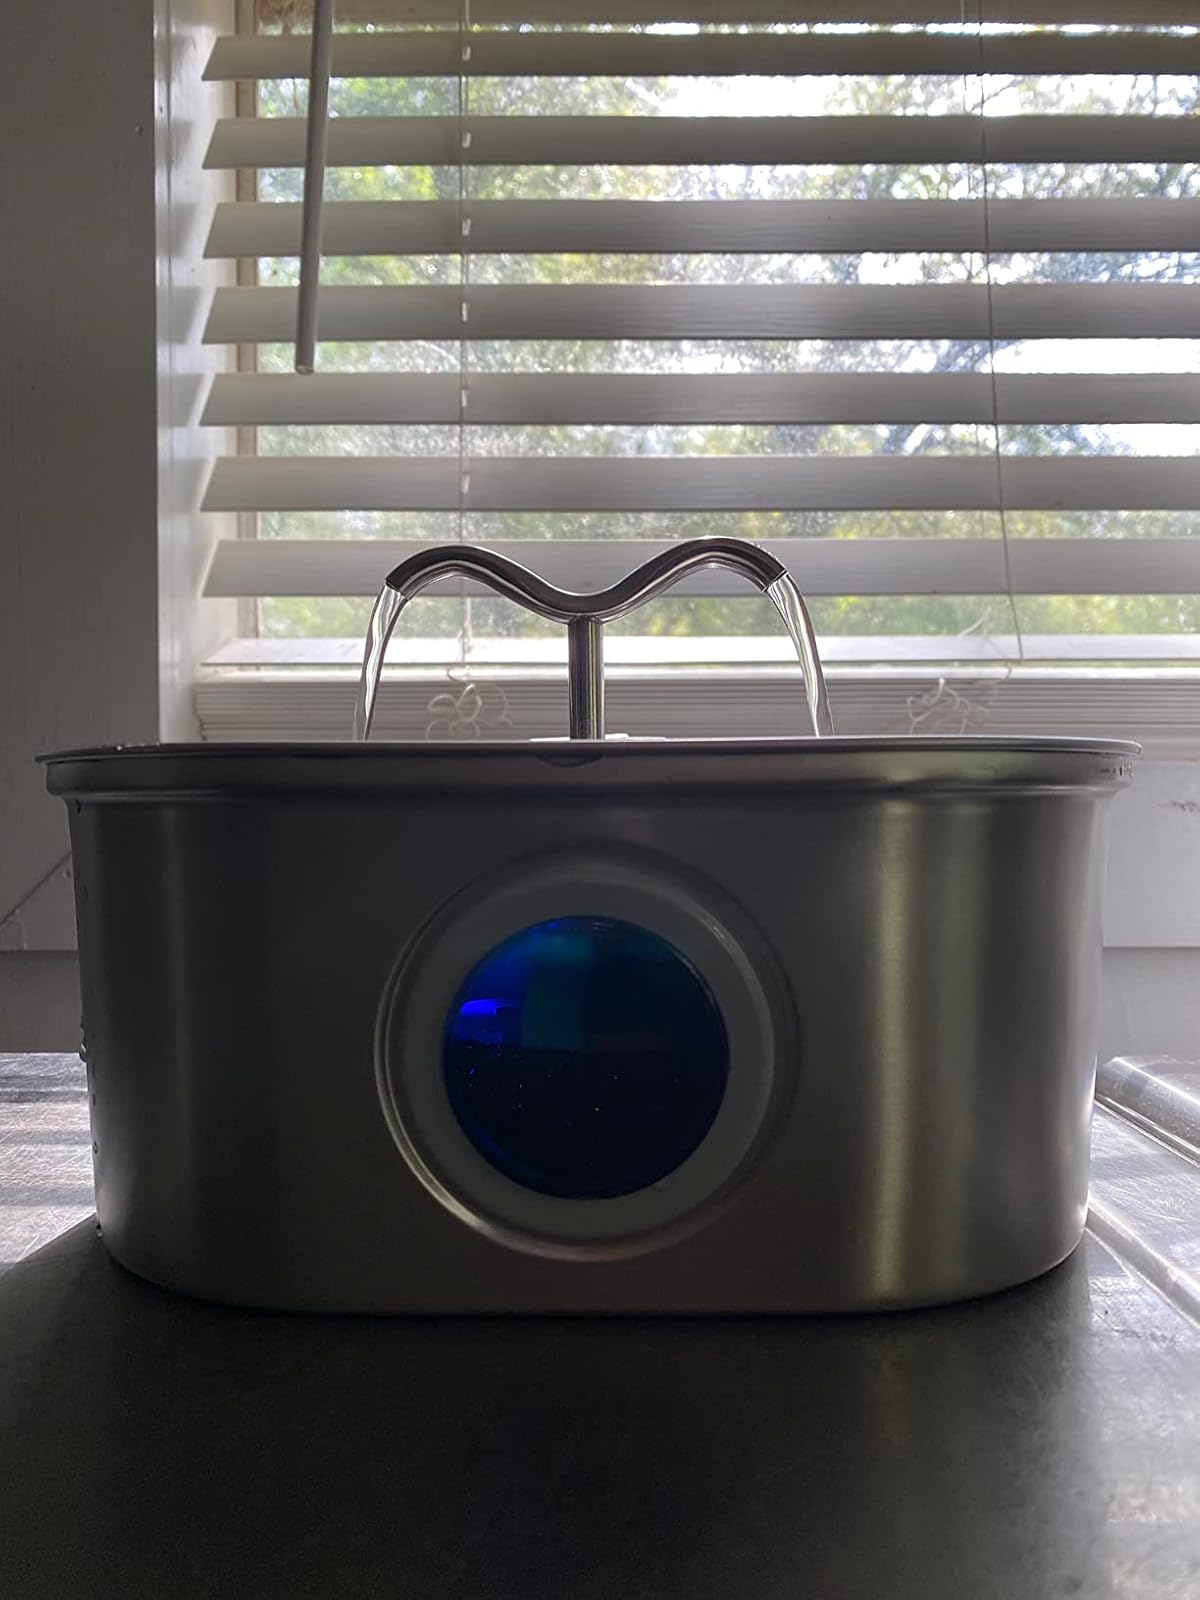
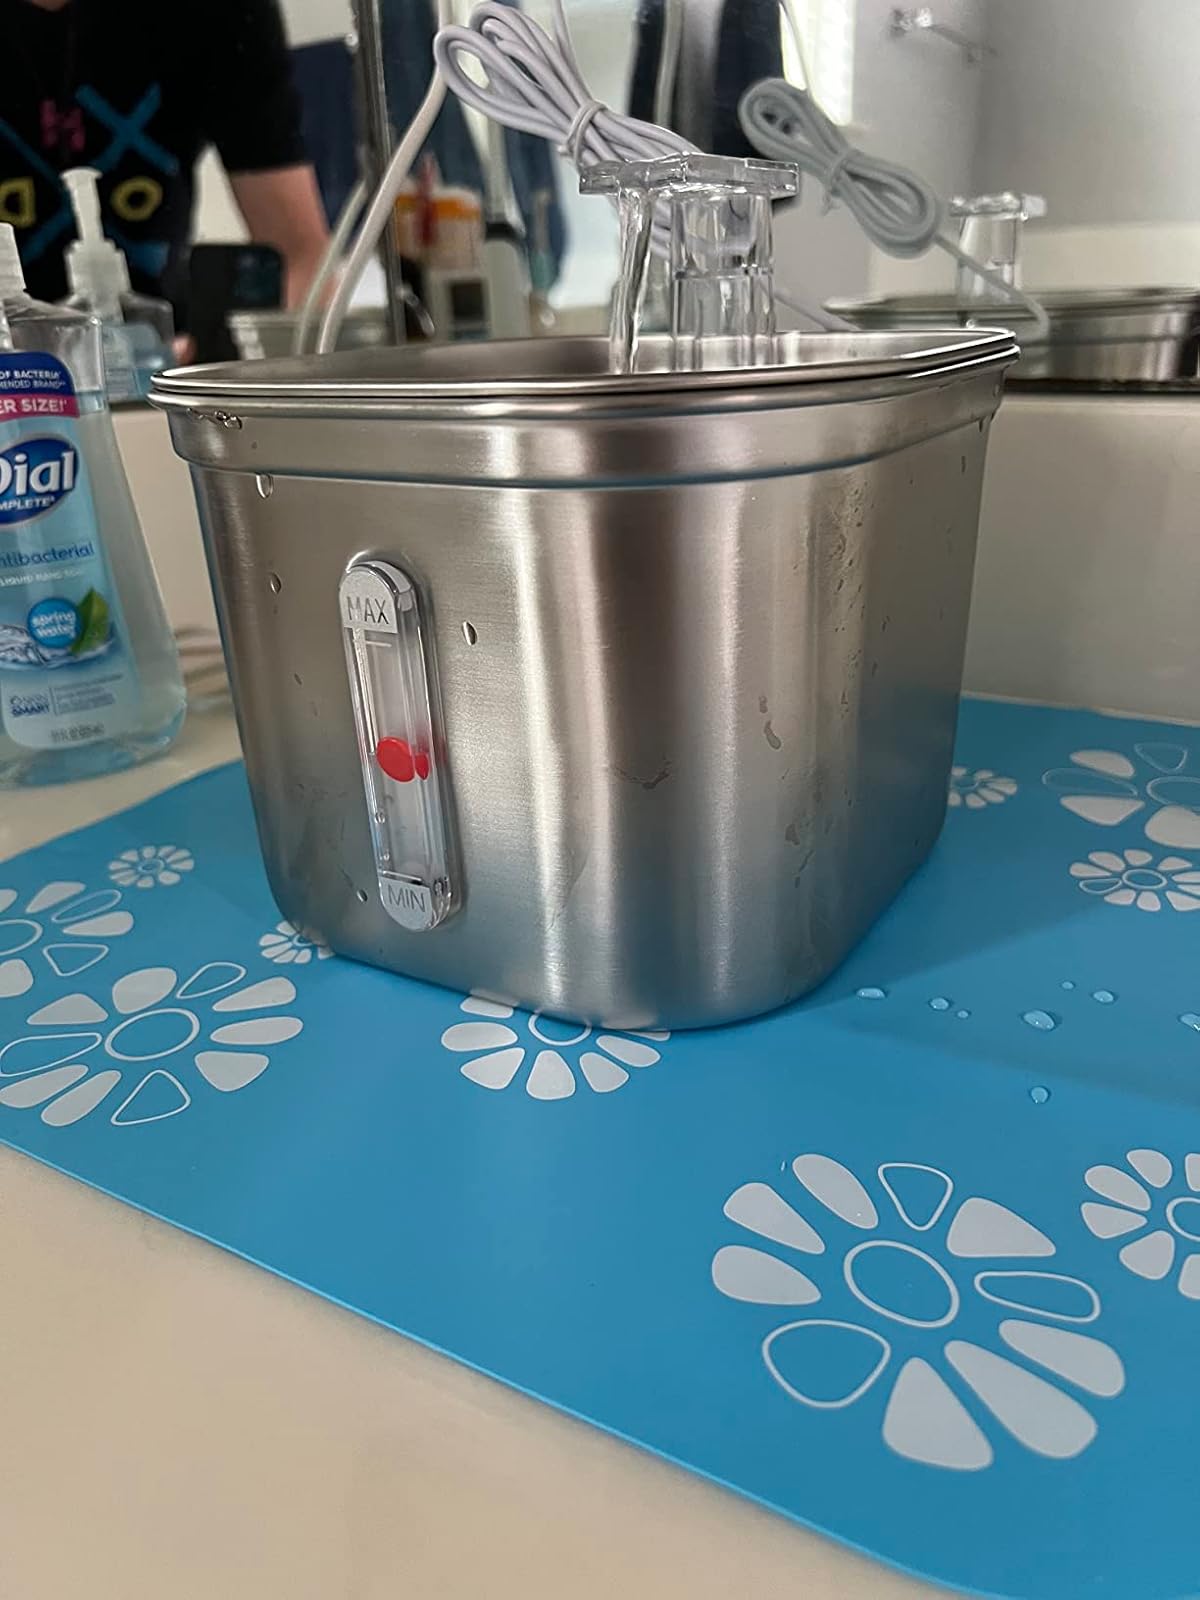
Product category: items_bowl
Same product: no